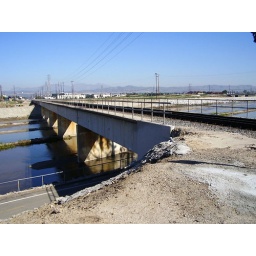
AT&SF railroad bridge over Santa Ana River at Riverdale